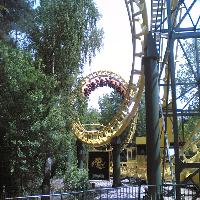
Weather: cloudy or overcast